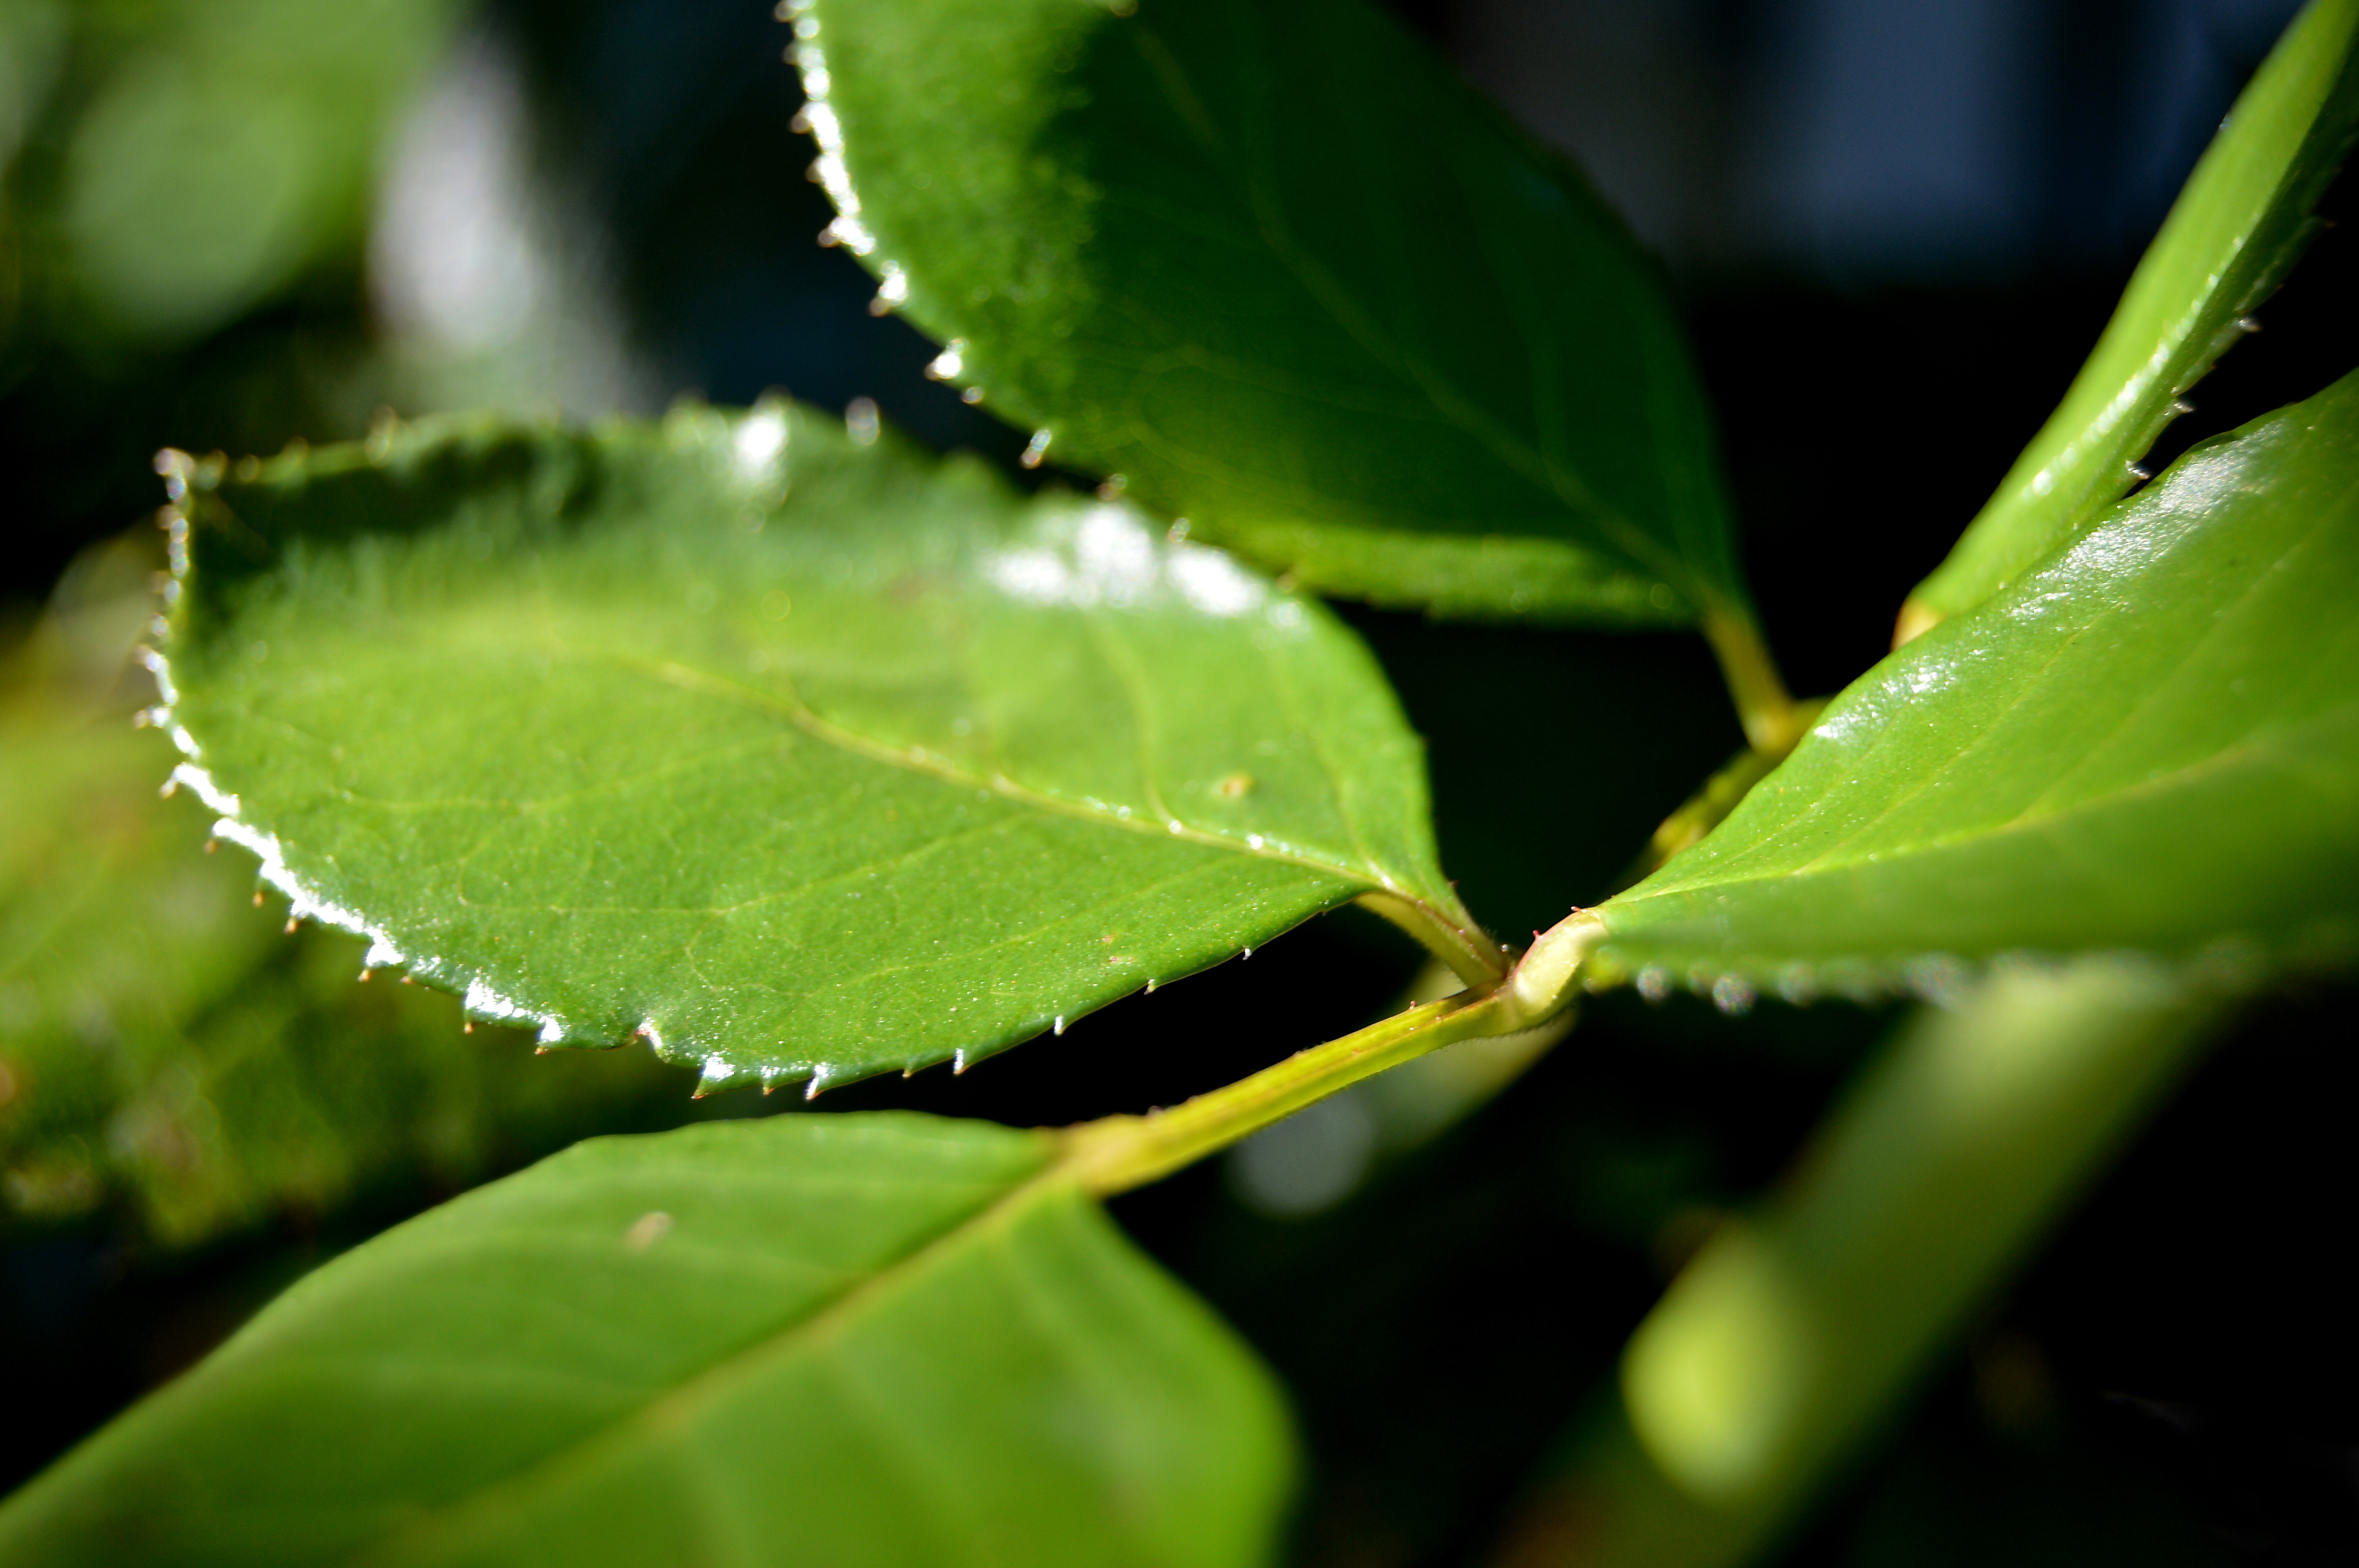
tree, nature, forest, grass, branch, dew, plant, lawn, photography, sunlight, leaf, flower, bloom, walk, green, produce, color, insect, botany, colorful, garden, close, flora, flowers, close up, leaves, gardening, decorative, shrub, evening sun, moisture, macro photography, flowering plant, plant stem, land plant